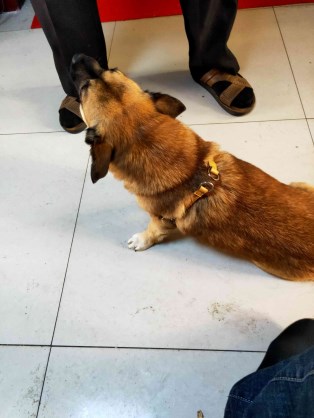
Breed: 3336-n000121-chinese_rural_dog